A Mortician's Tale

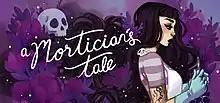

A Mortician's Tale is a management video game developed by Laundry Bear Games. Players take control of a mortician working in a funeral home. The game was released for Windows and macOS in October 2017.